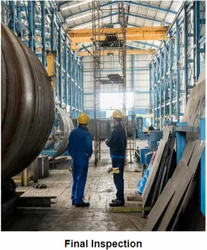
Label: Final_Inspection